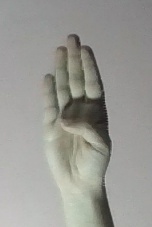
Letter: kaaf